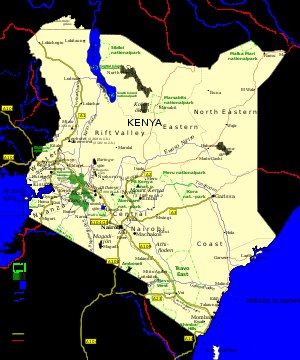
Kenya / Historie / Kenya inden europæerne
Kort over Kenya, som viser større søer og byer.
Kenya, officielt Republikken Kenya, er et land i Østafrika. Grænselandene er Etiopien, Somalia, Sydsudan, Tanzania og Uganda. Det var tidligere engelske koloni ved navn Britisk Østafrika, som blev omdøbt til Kenya i 1919.